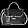
Label: Bag